2017 Ford EcoBoost 400

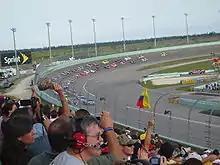
Homestead–Miami Speedway, the track where the race was held.

Homestead-Miami Speedway is a motor racing track located in Homestead, Florida. The track, which has several configurations, has promoted several series of racing, including NASCAR, the Verizon IndyCar Series, the Grand-Am Rolex Sports Car Series and the Championship Cup Series.